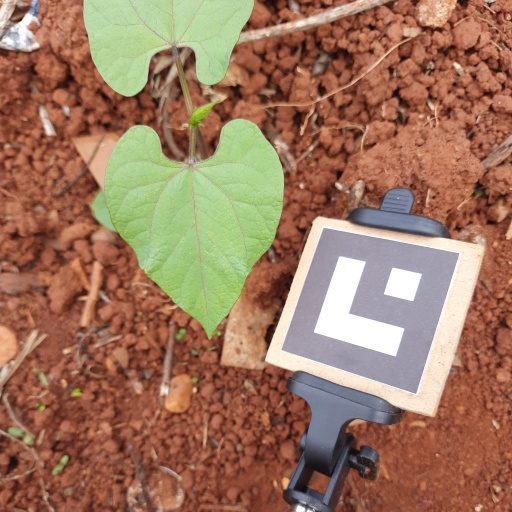
Observations: wavy surface, no eating holes, under sunlight